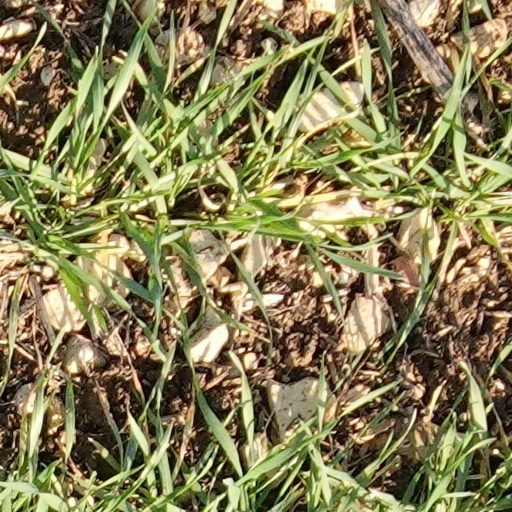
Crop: wheat